Sara Levi-Tanai

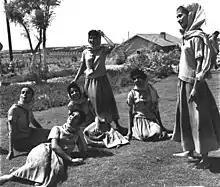
Members of the Inbal Dance Theater troupe

Sara Levi-Tanai (c. 1910 – 3 October 2005) was an Israeli choreographer and song writer. She was the founder and artistic director of the Inbal Dance Theater and recipient of the Israel Prize in dance.